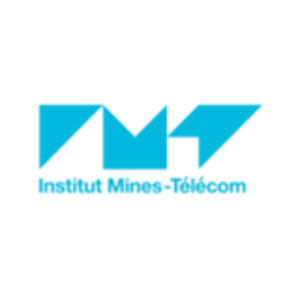
Institut Mines-Télécom
Institut Mines-Télécom
Institut Mines-Télécom er et fransk ingeniør-institut tilknyttet Université Paris-Saclay.